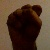
The image shows a hand gesture representing the letter 'S' in Indian Sign Language.